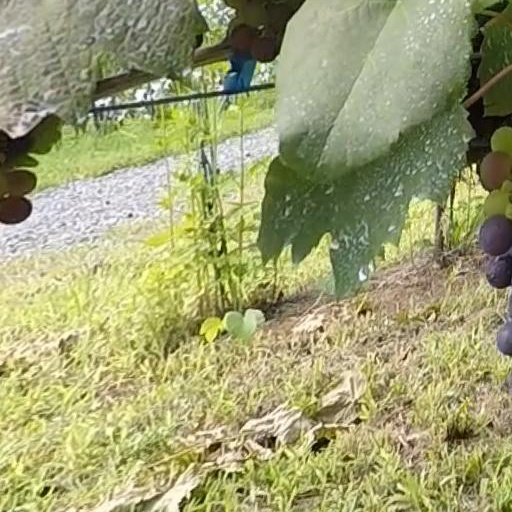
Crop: grape